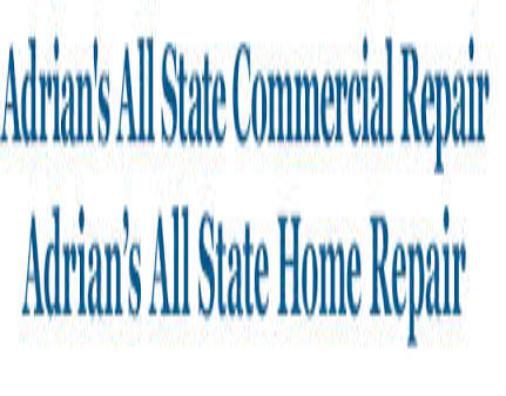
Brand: Adrian's
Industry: Food